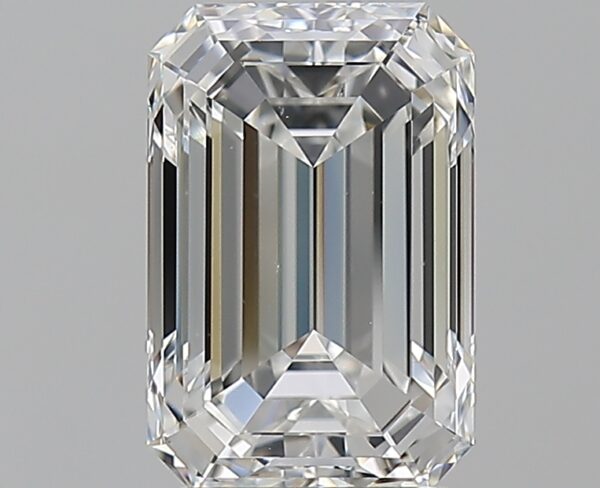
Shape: emerald
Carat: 2.52
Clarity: VS2
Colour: F
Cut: EX
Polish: EX
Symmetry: EX
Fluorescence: N
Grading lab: GIA
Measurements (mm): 9.5 x 6.31 x 4.31